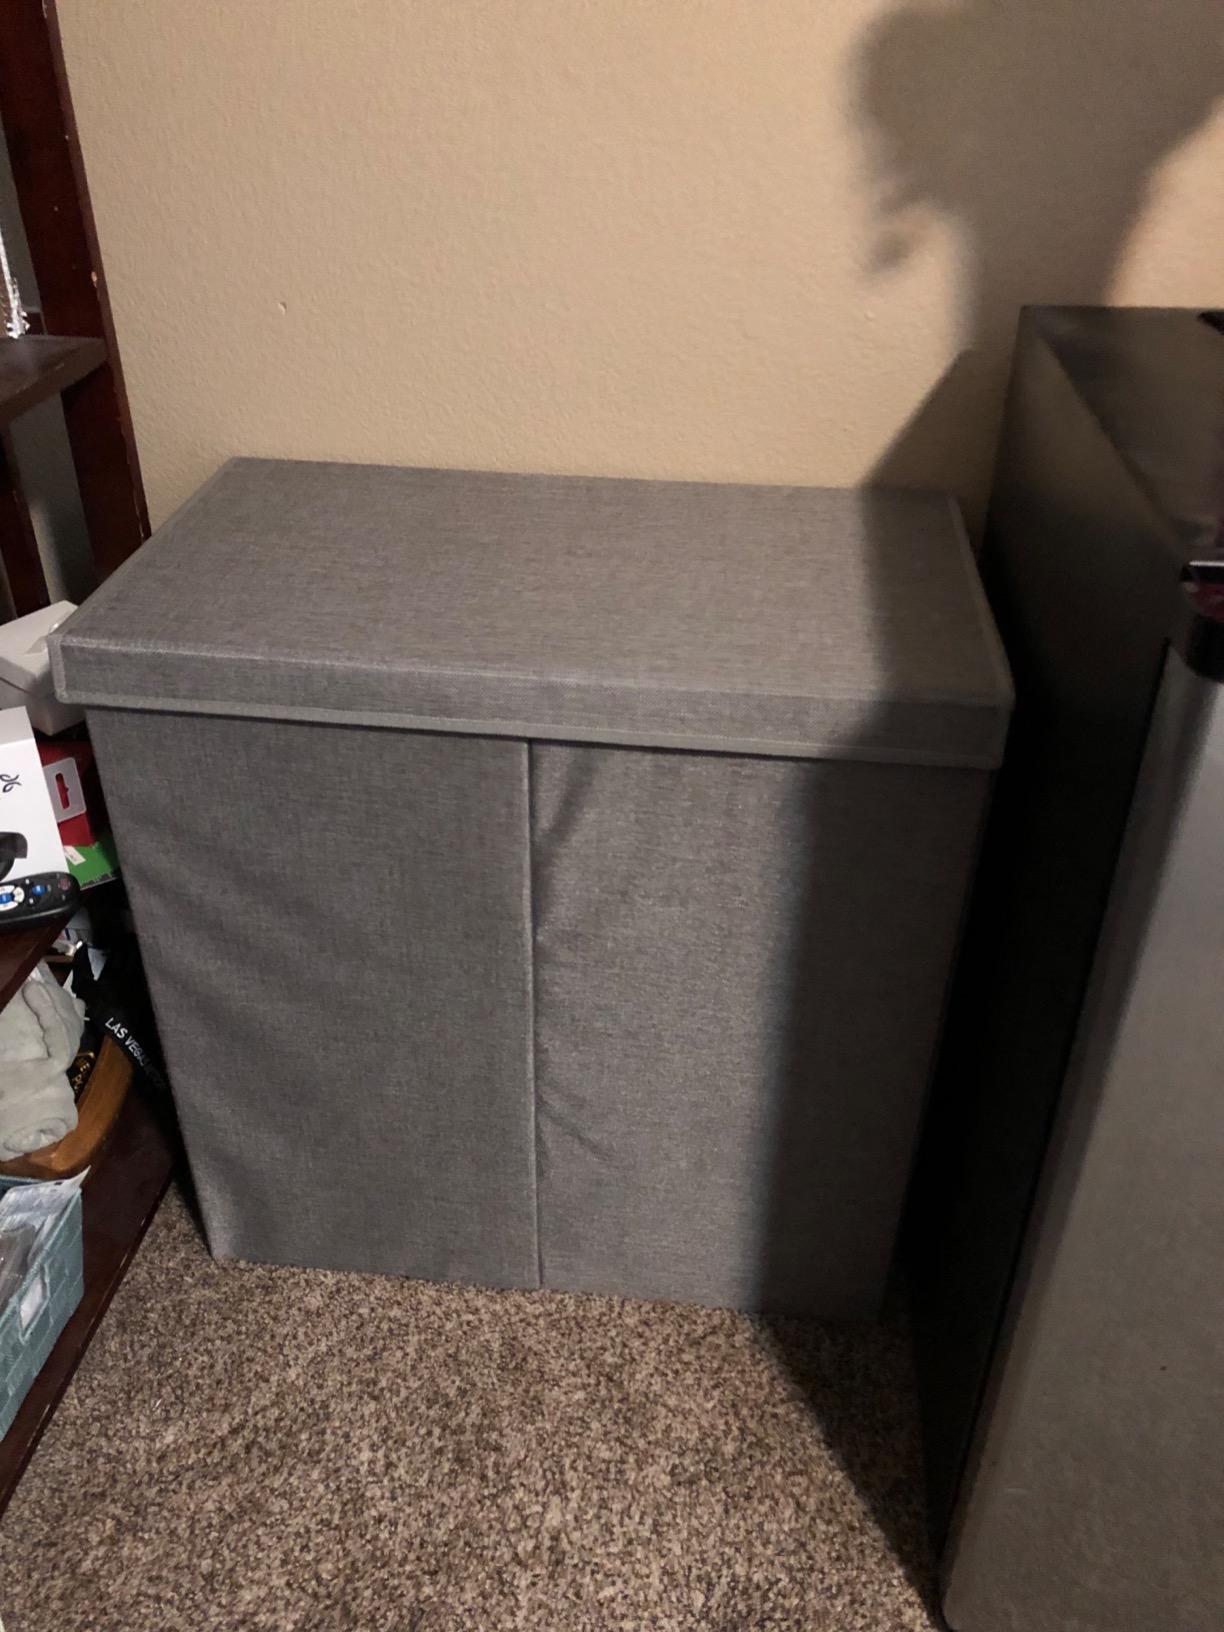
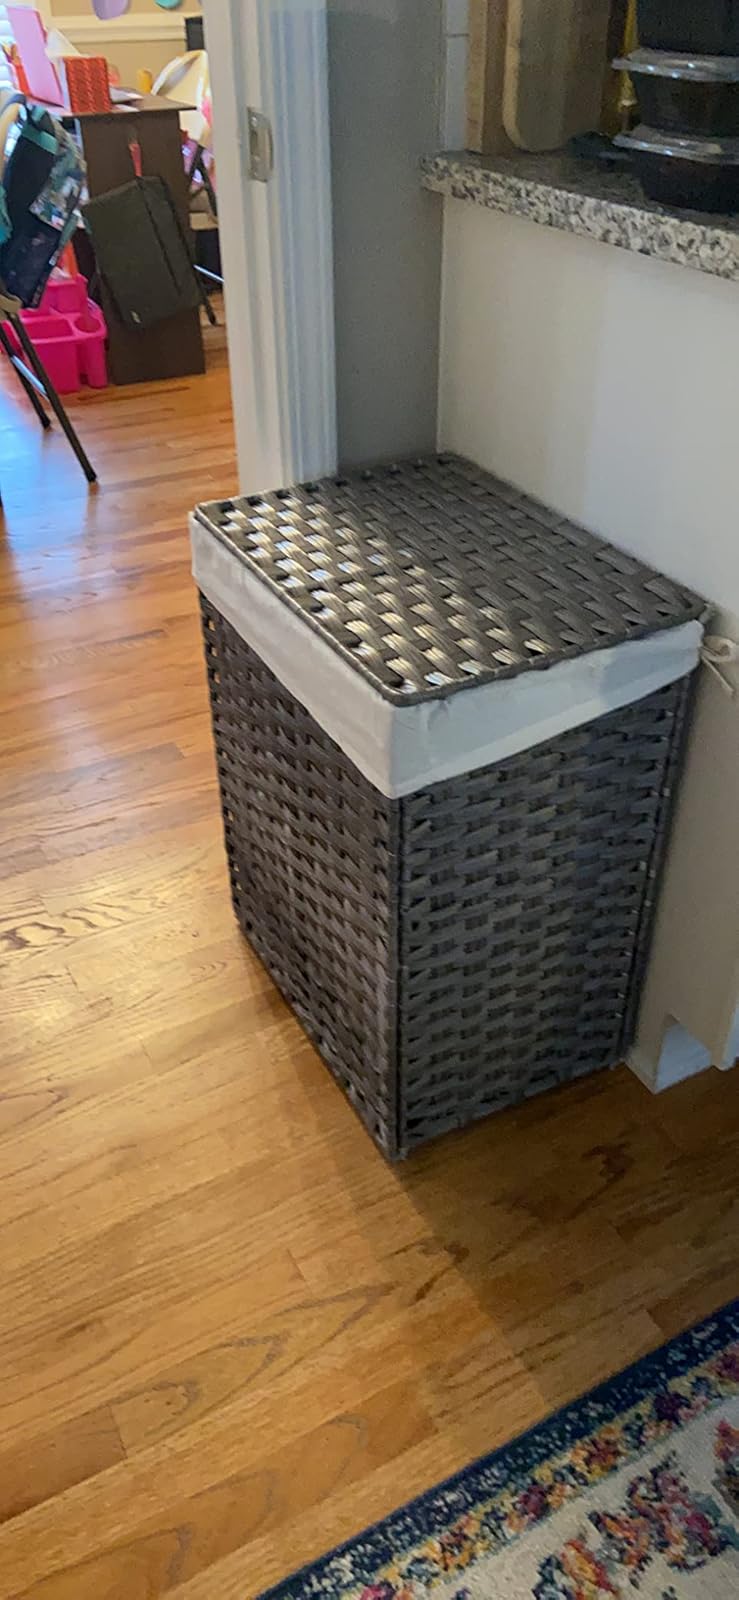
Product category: items_hamper
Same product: no